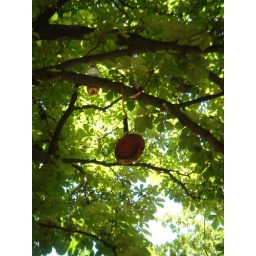
i saw a tin water bottle in the tree